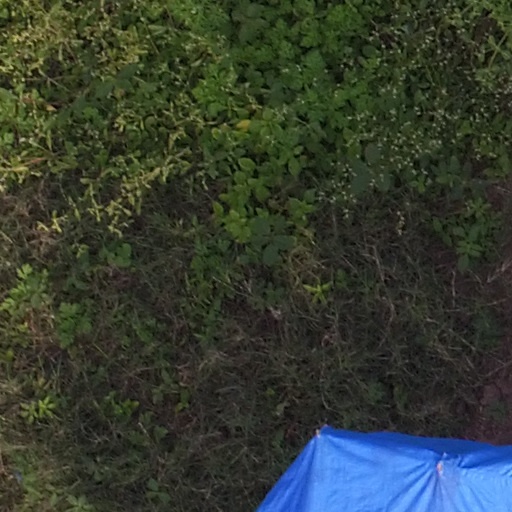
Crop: maize; corn